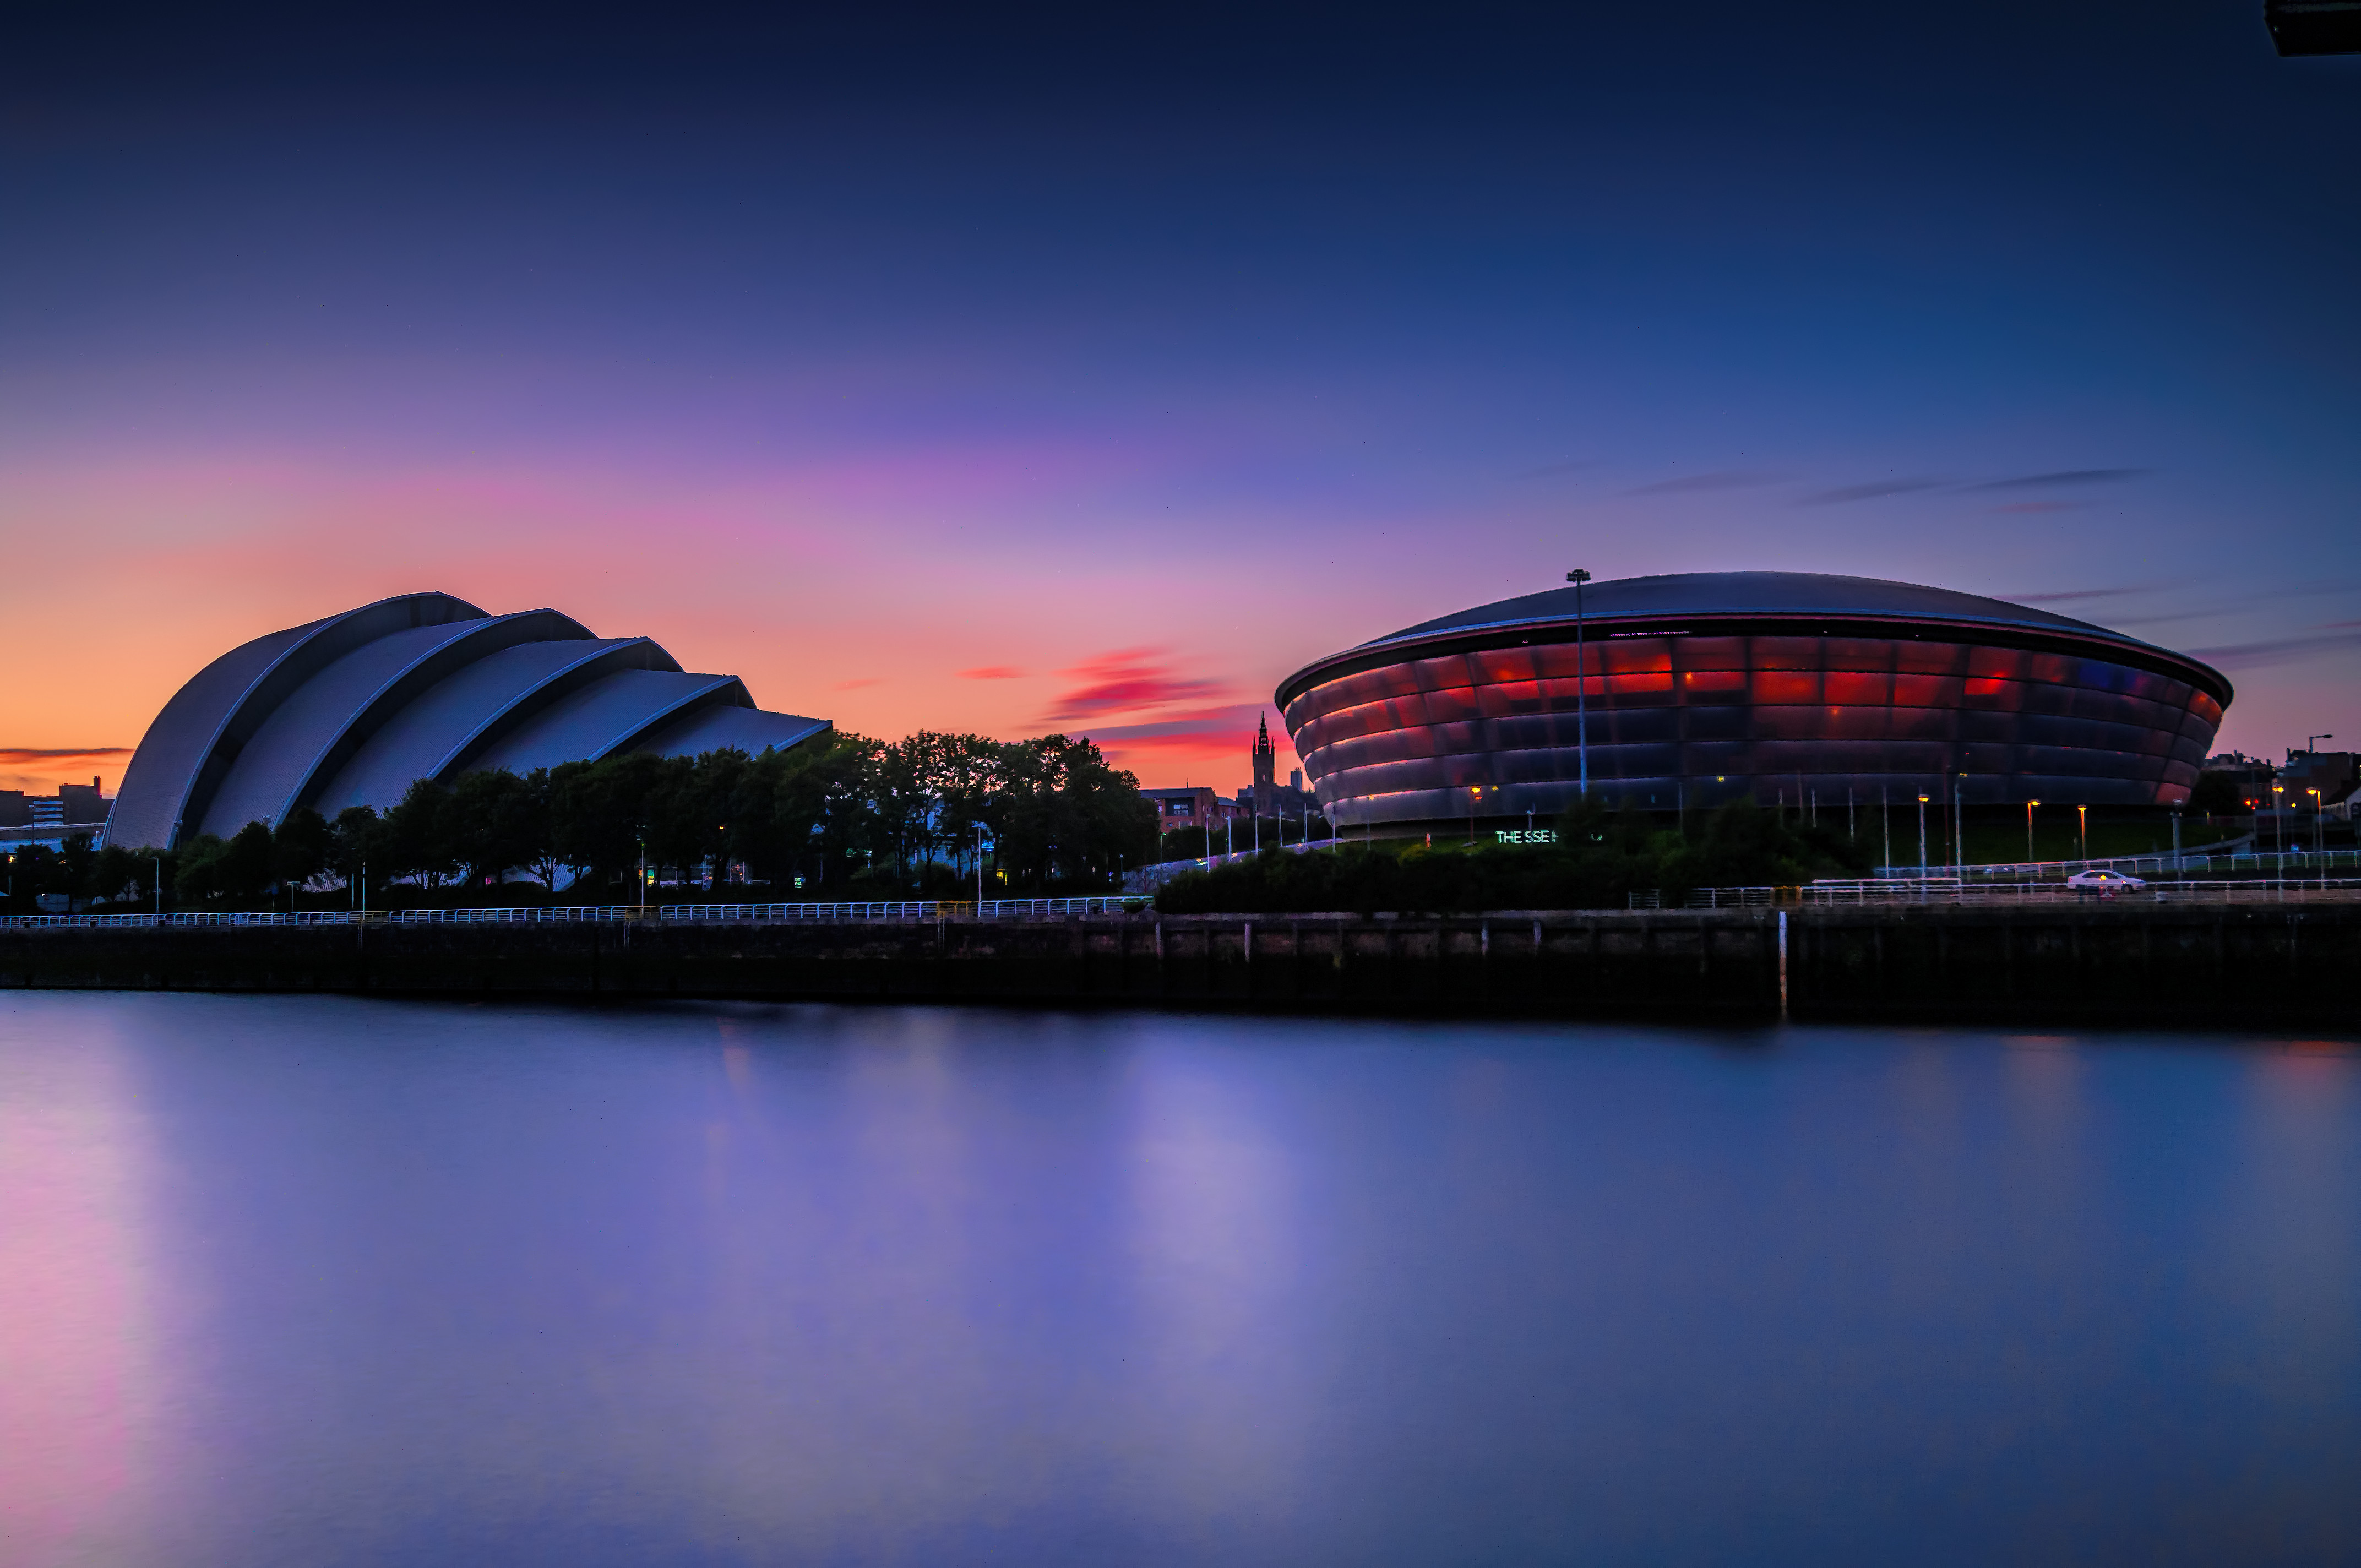
horizon, structure, sky, sunset, skyline, night, dawn, skyscraper, cityscape, dusk, evening, reflection, landmark, stadium, longexposure, glasgow, riverclyde, sechydro, seccauditorium, geographical feature, atmosphere of earth, sport venue